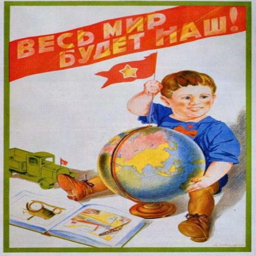
posters say thatthe whole world is going to be ours !